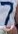
Number: 7